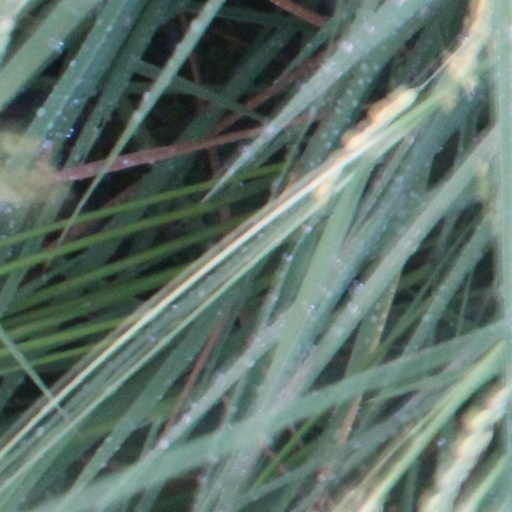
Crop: rice